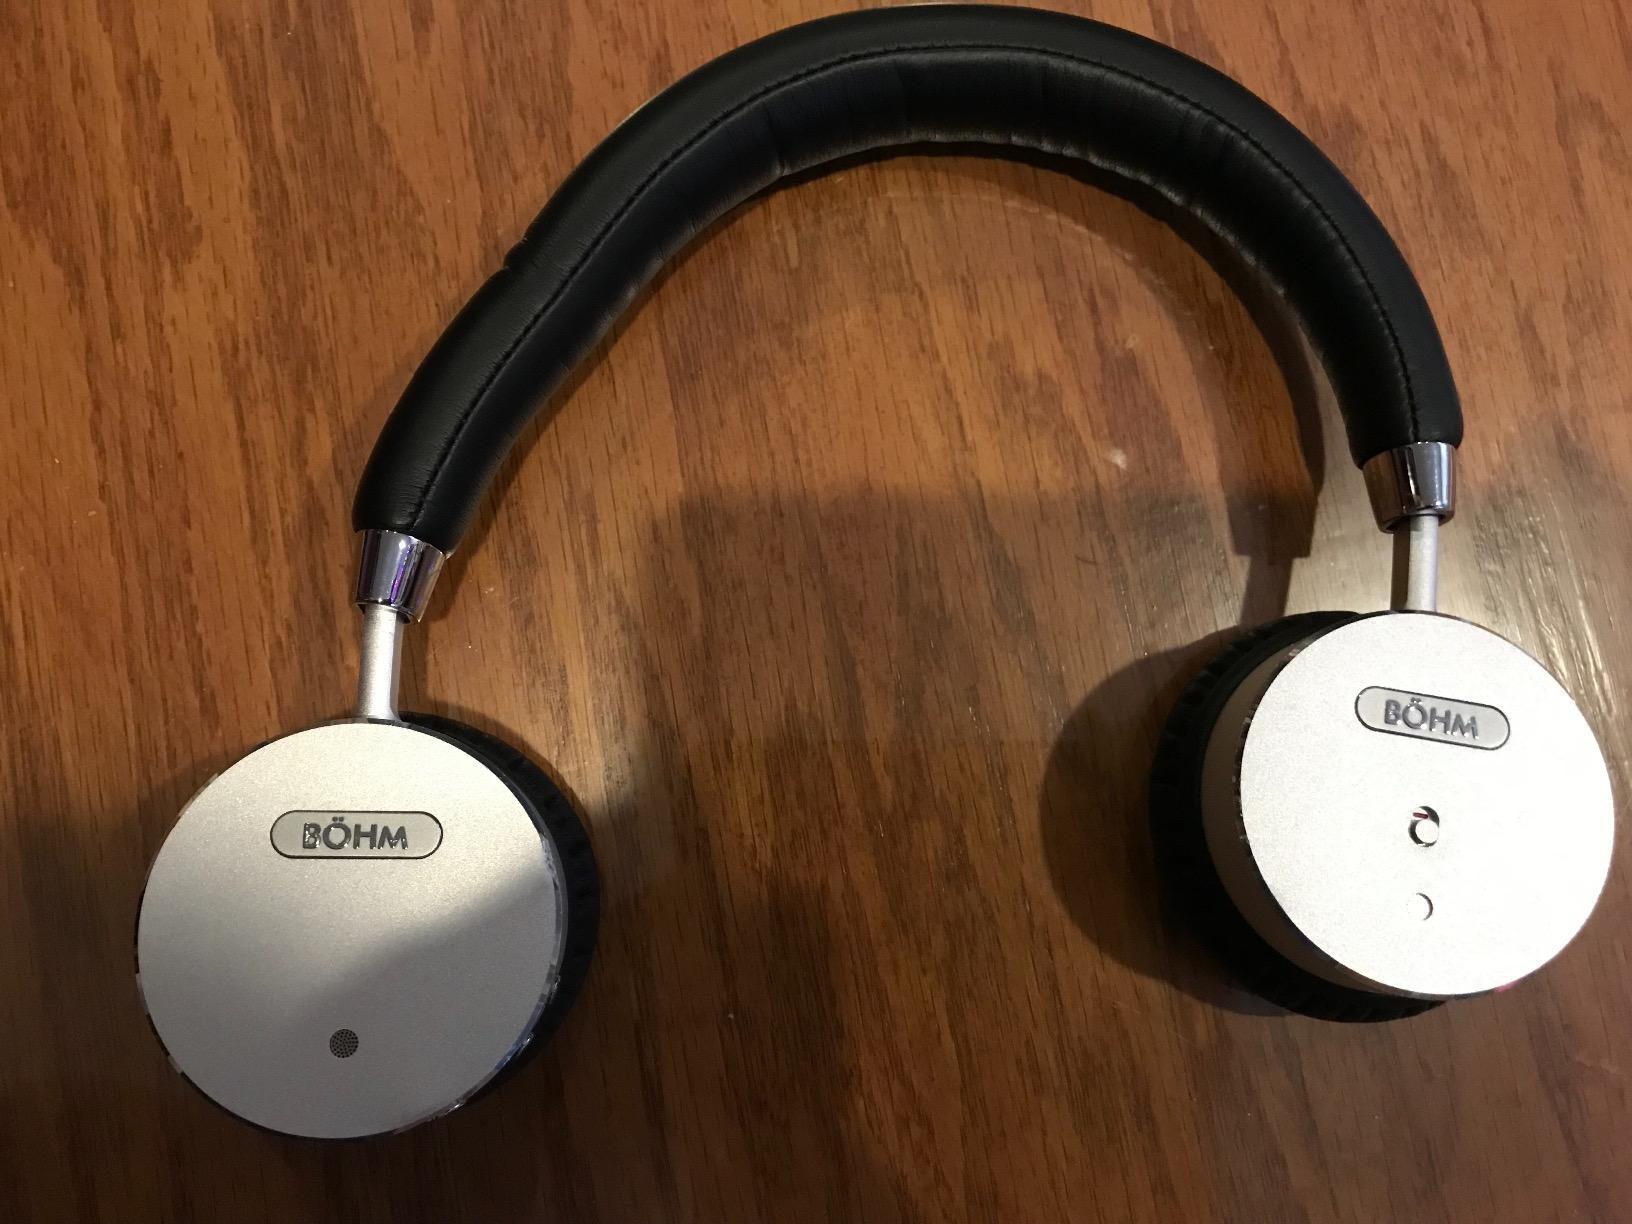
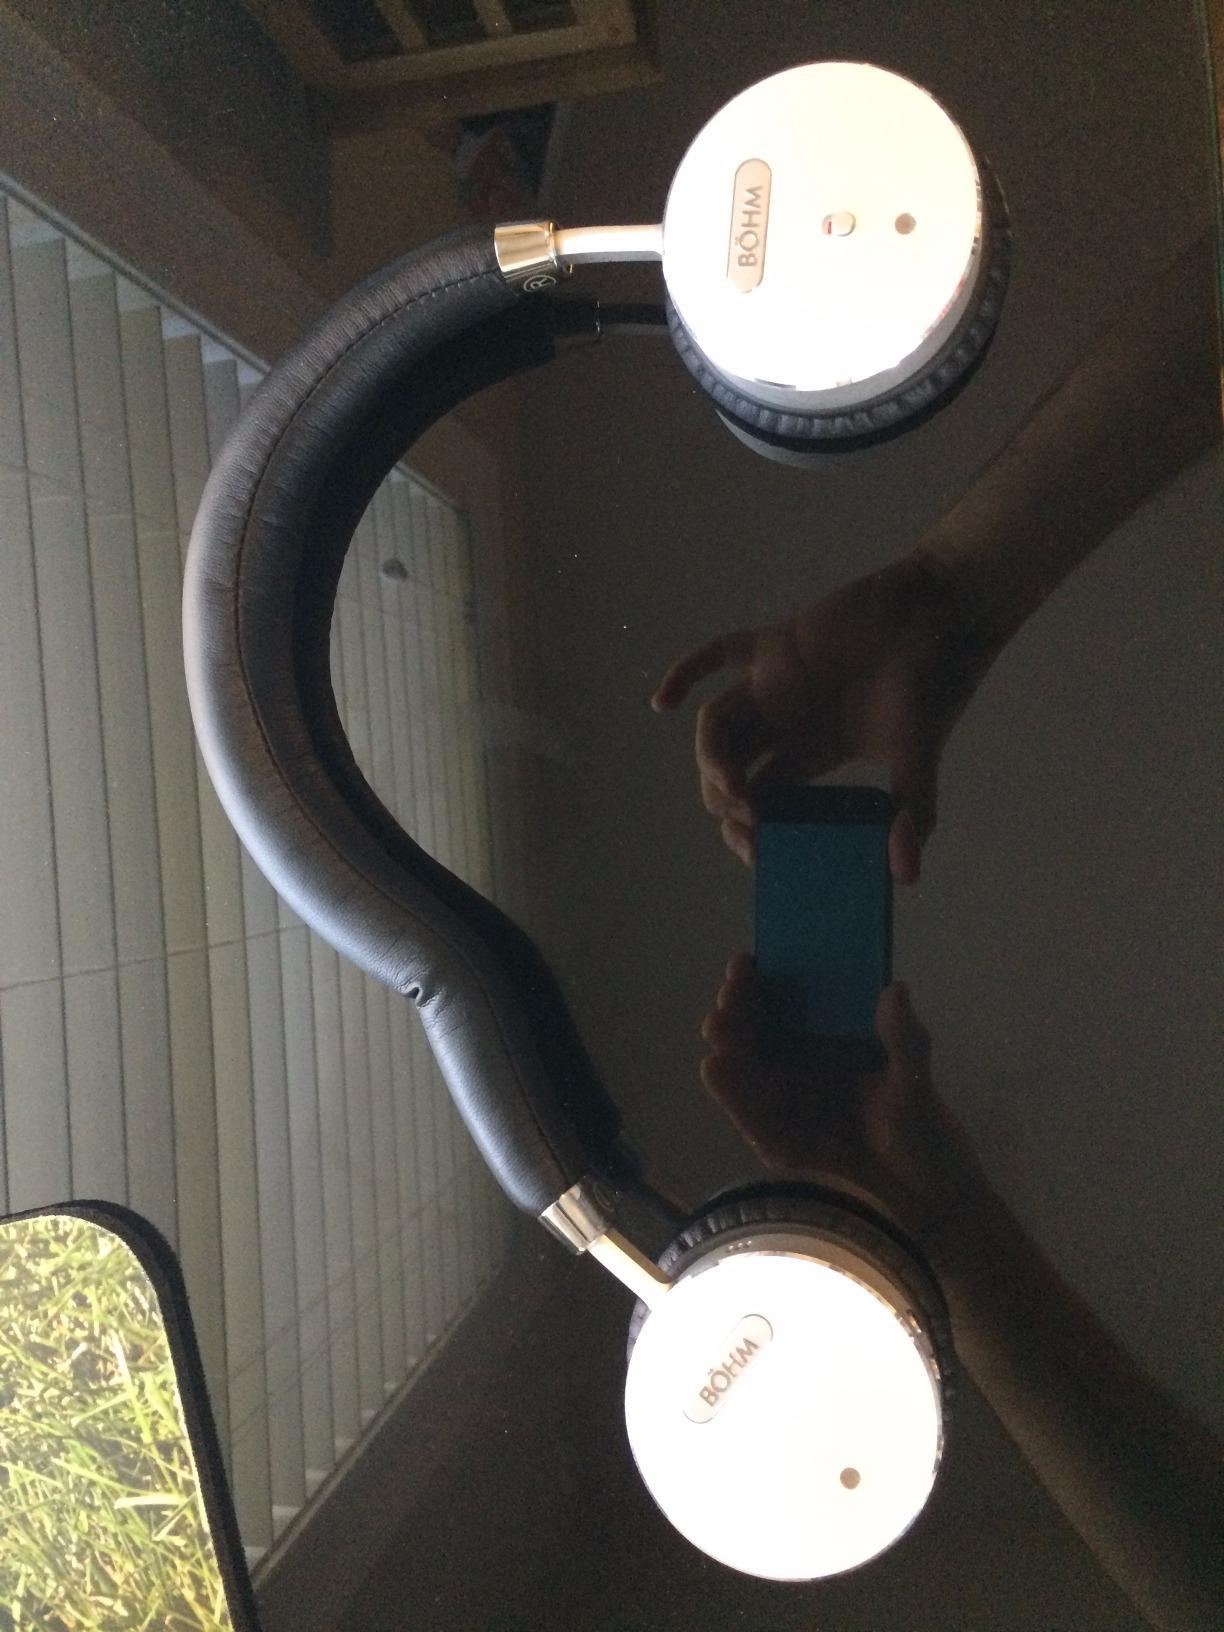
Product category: headphones
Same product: yes